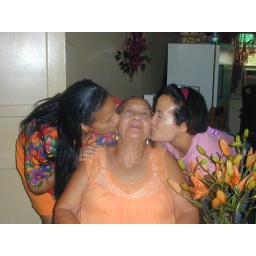
Delores and Erica kissing Grandma Hattie next the flowers from Ray at Grandma Hattie's house in Jackson, MS